JAC QX

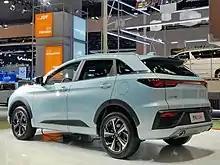
Sehol QX rear

The Sehol QX was launched on the Mainland Chinese market during 2021 Auto Shanghai. The internal code of the QX during development phase is S811. It is reported that the Sehol QX, Sol QX at the time is styled by the JAC Design Center in Turin, Italy, and incorporates Chinese style elements into the design. The Sehol QX was said to be built on JAC's new modular platform.